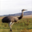
Label: bird